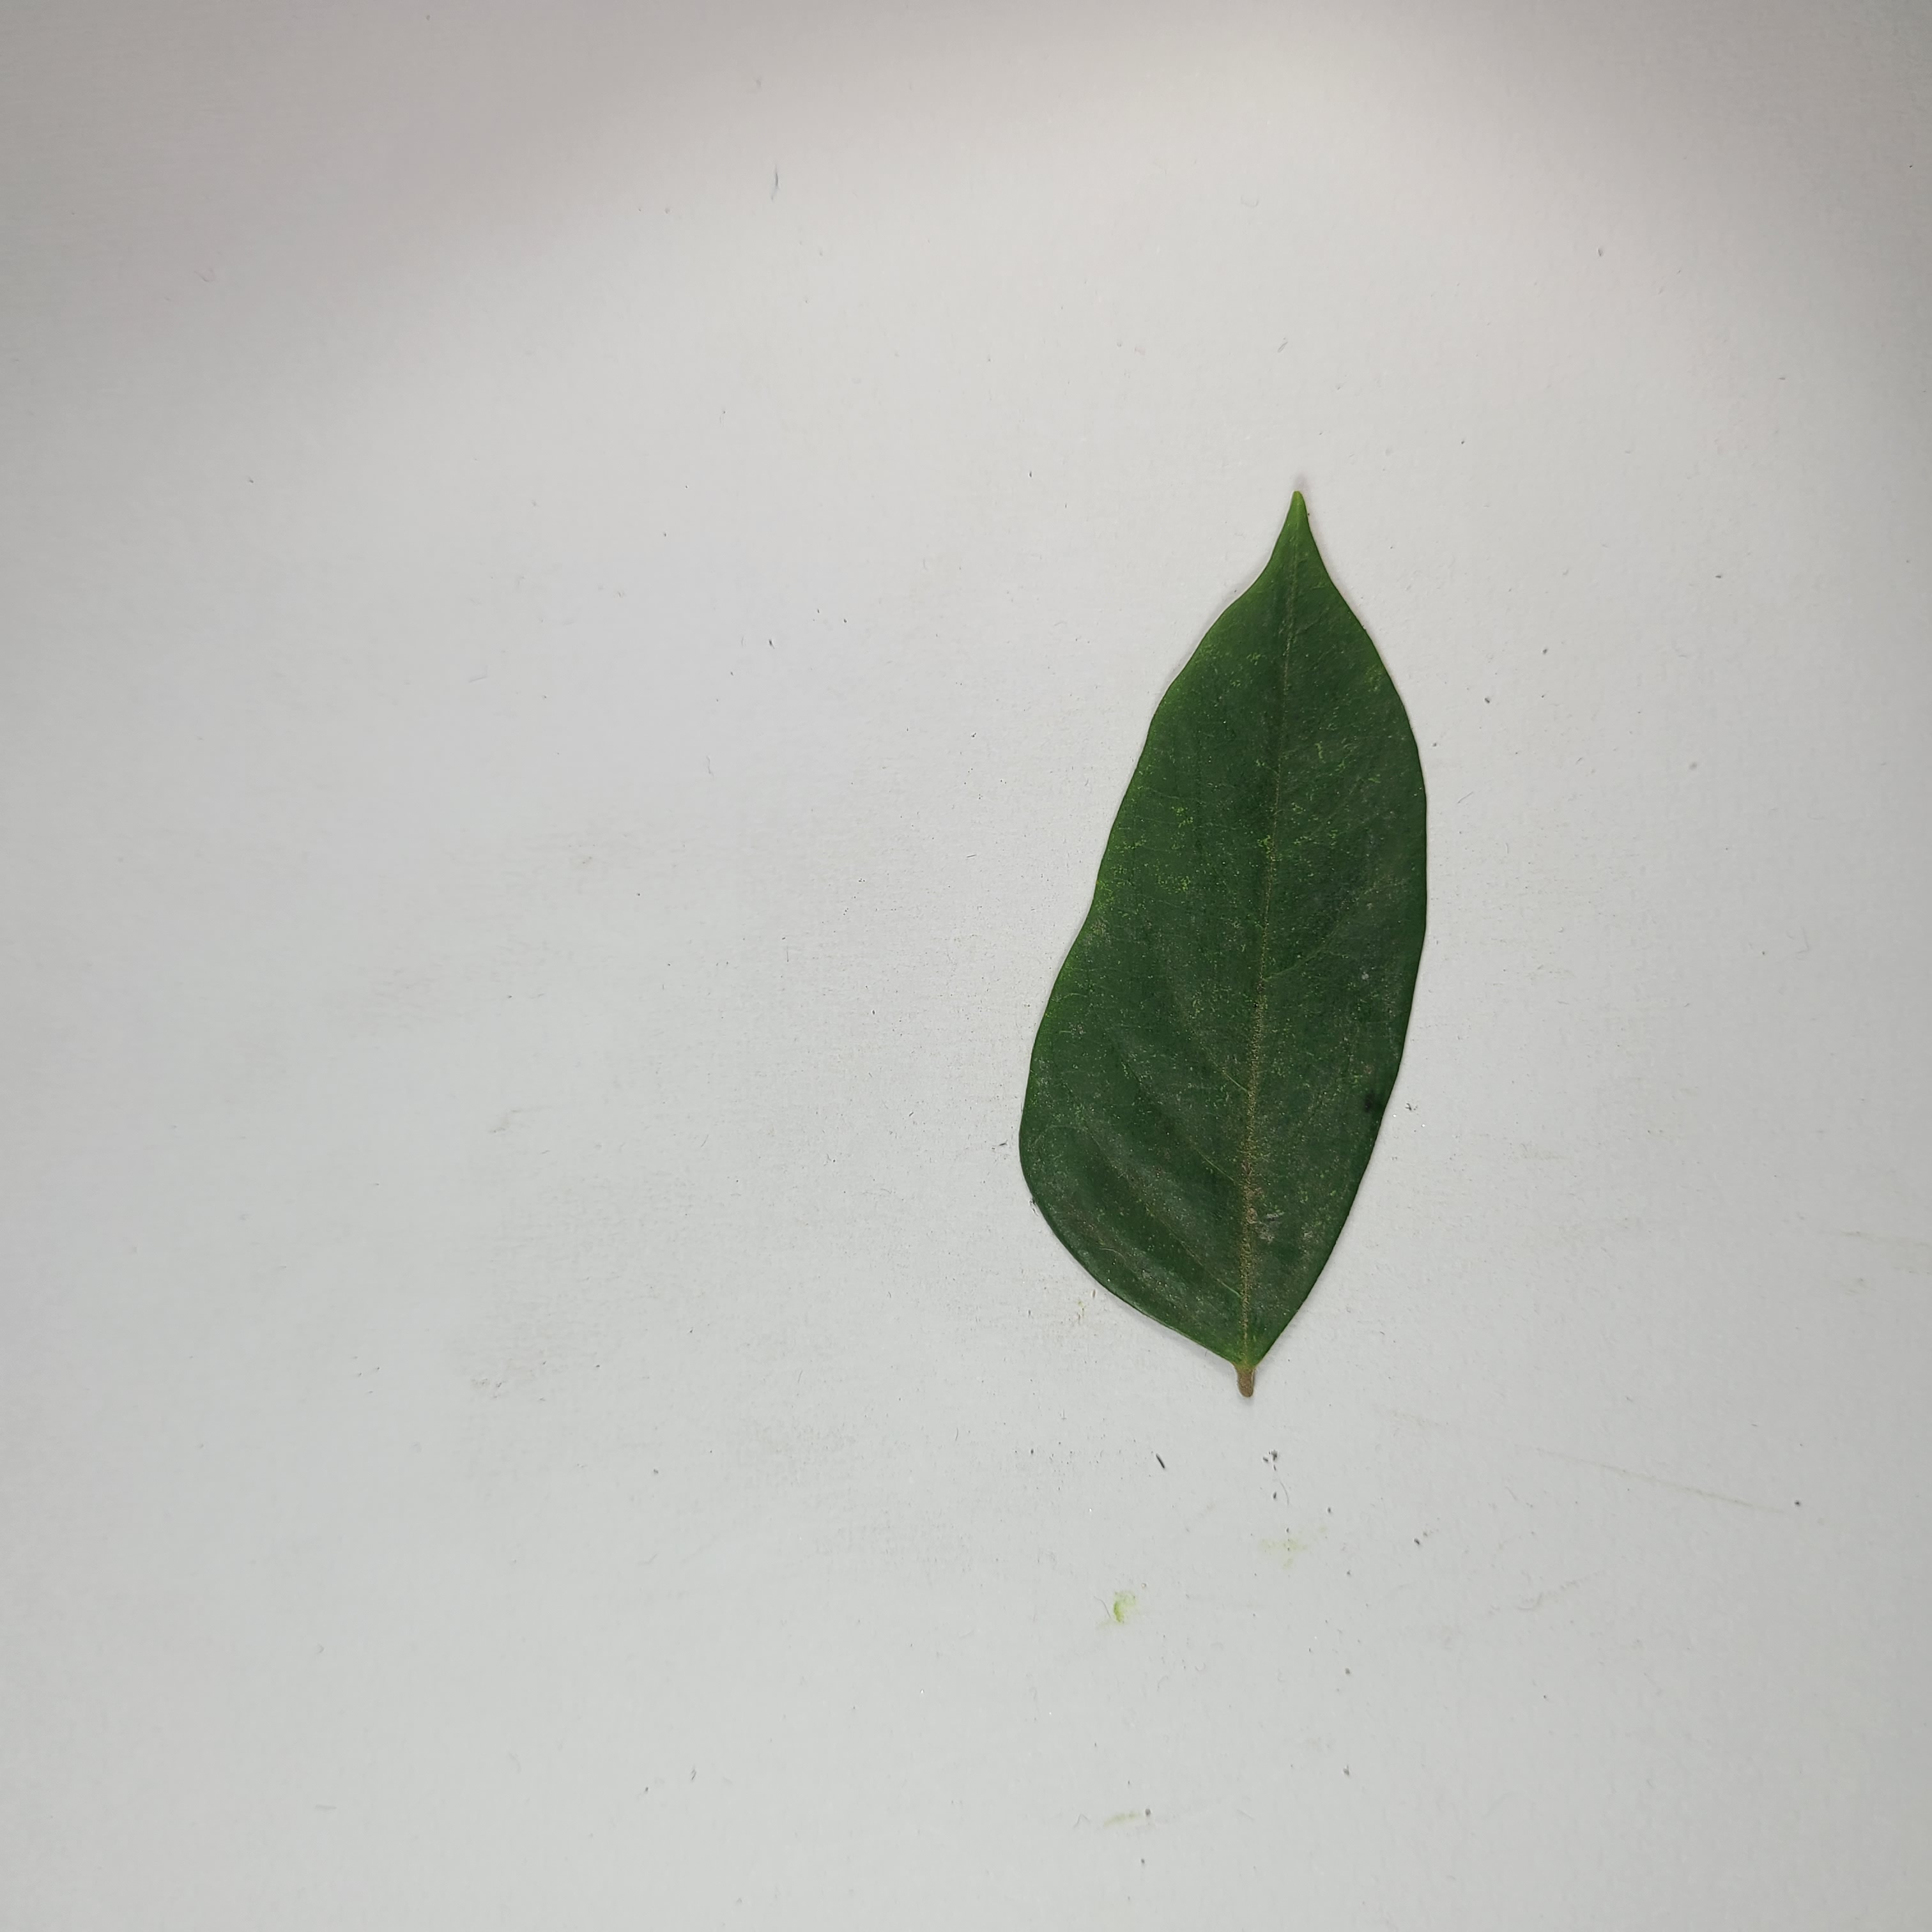
Label: Healthy Leaves